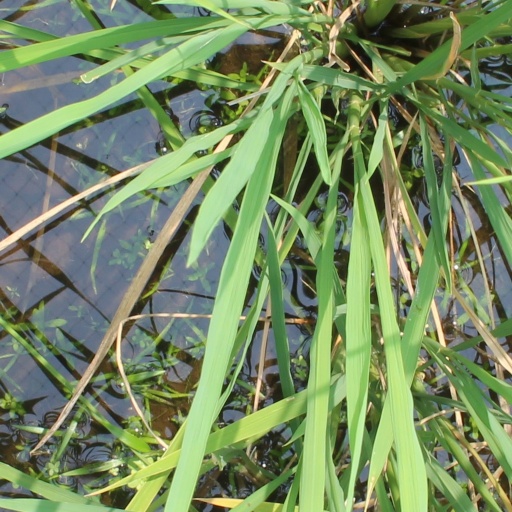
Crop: rice